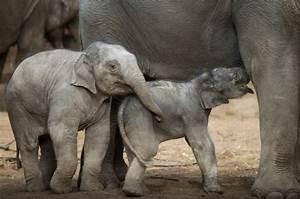
elephant